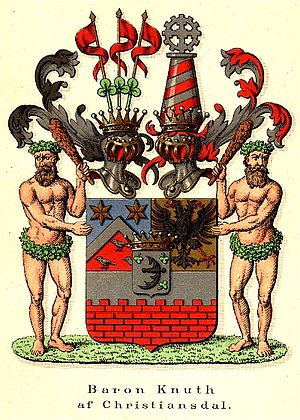
Knuth / Historie
Baronerne Knuth til Christiandsdals våben
Slægten Knuth er en mecklenburgsk uradelsslægt, der kom til Danmark i 1600-tallet med de to brødre Adam Levin von Knuth og Eggert Christopher von Knuth.